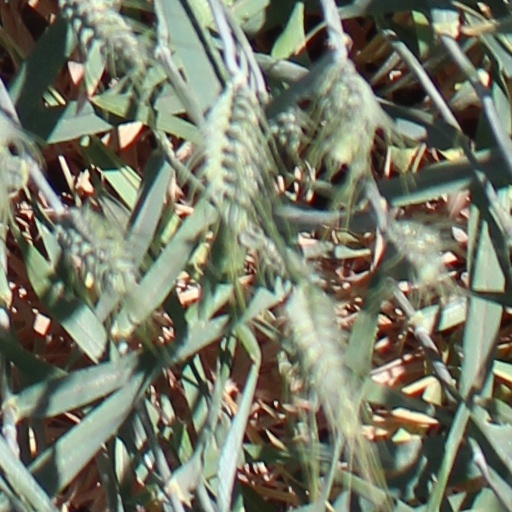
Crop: wheat